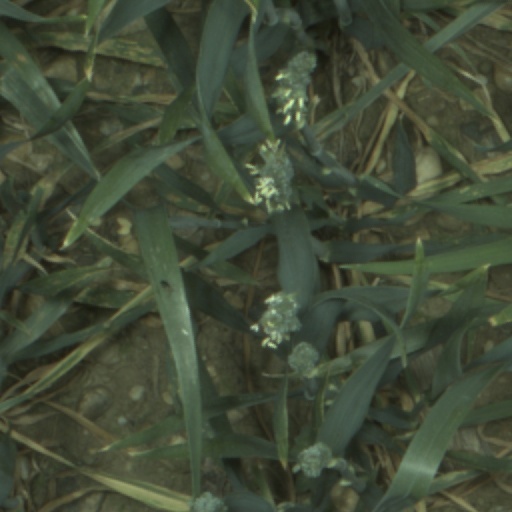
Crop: wheat